Grandaddy

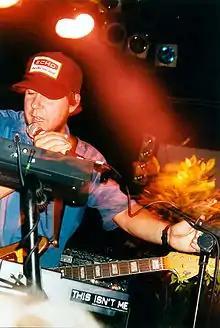
Jason Lytle performing live with Grandaddy in London in 1998

Grandaddy is an American indie rock band from Modesto, California. The group was formed in 1992, and featured Jason Lytle, Aaron Burtch, Jim Fairchild, Kevin Garcia and Tim Dryden, until Garcia's death in 2017 following a stroke.